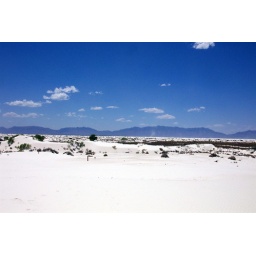
Beautiful view of the white sand dunes with the mountains in the background.